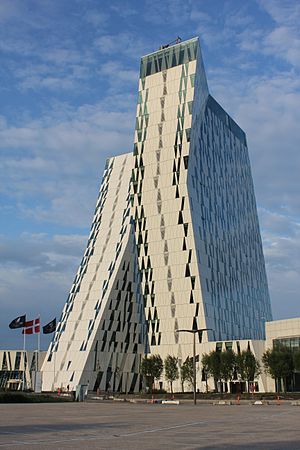
Bella Sky
Bella Sky set fra sydvest
Bella Sky Hotel i København V
Bella Sky, egentlig AC Hotel Bella Sky Copenhagen, er et 4-stjernet kongreshotel beliggende i tilknytning til Bella Center i Ørestad i København. Hotellet blev indviet den 16. maj 2011. Med 812 værelser er det Københavns og indtil 2014 også Nordens største hotel. Hotellet er en del af AC by Marriott. Der er offentlig adgang til Bella Sky Bar på 23. etage.